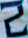
Number: 2